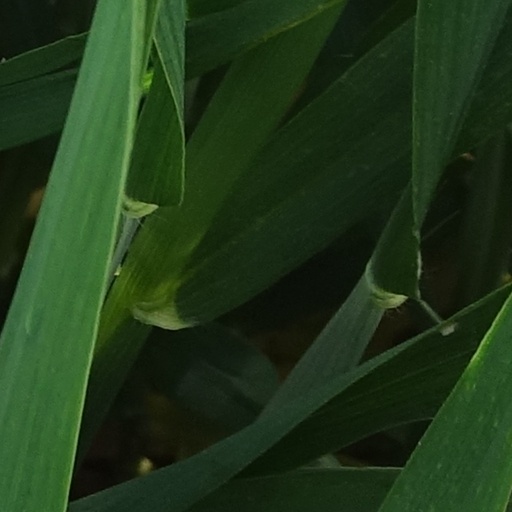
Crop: wheat